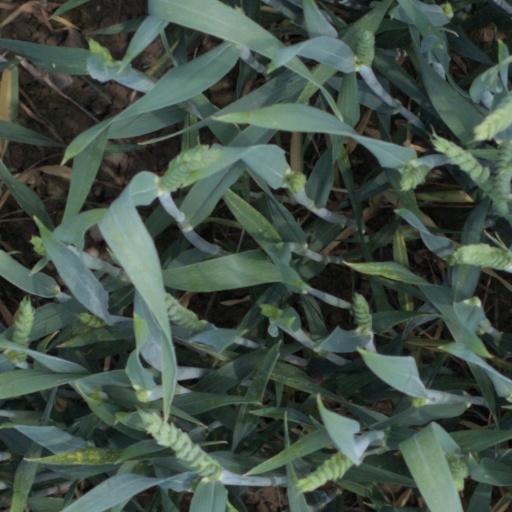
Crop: wheat